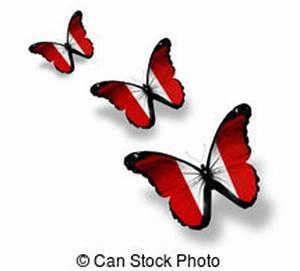
butterfly